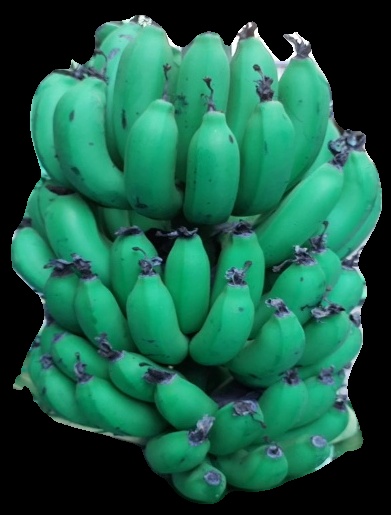
Variety: pachbale
Grade: grade2